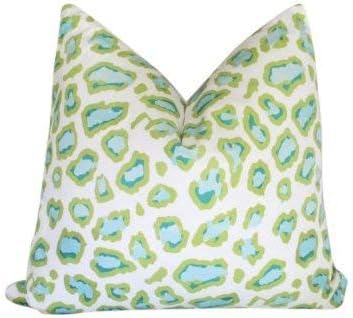
Flowershave357 Green Teal Leopard Print Pillow Cover Green Pillow Cover Chinoiserie Cheetah Print Pillow Cover Emily mccarthy Blue White
Category: Amazon Home
Flowershave357 Green Teal Leopard Print Pillow Cover Green Pillow Cover Chinoiserie Cheetah Print Pillow Cover Emily mccarthy Blue White
Features: Canvas,linen,cotton | Canvas,linen,cotton